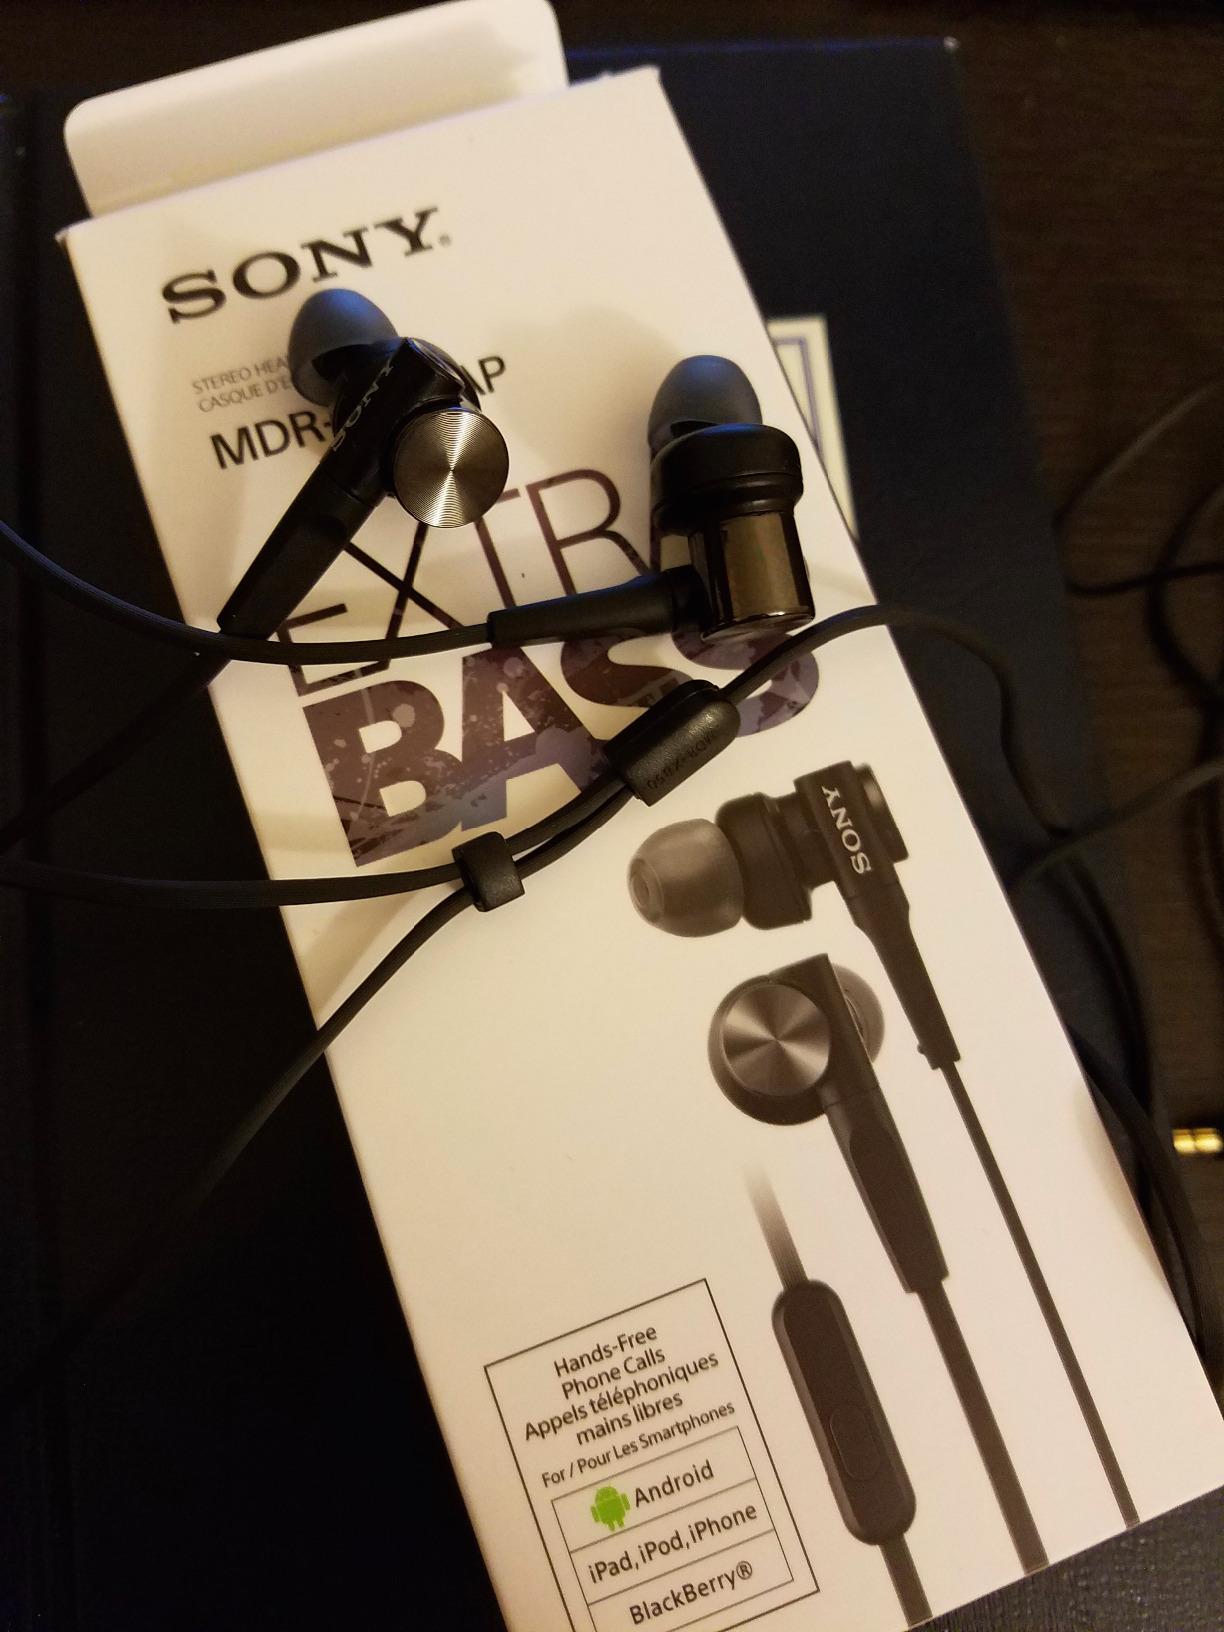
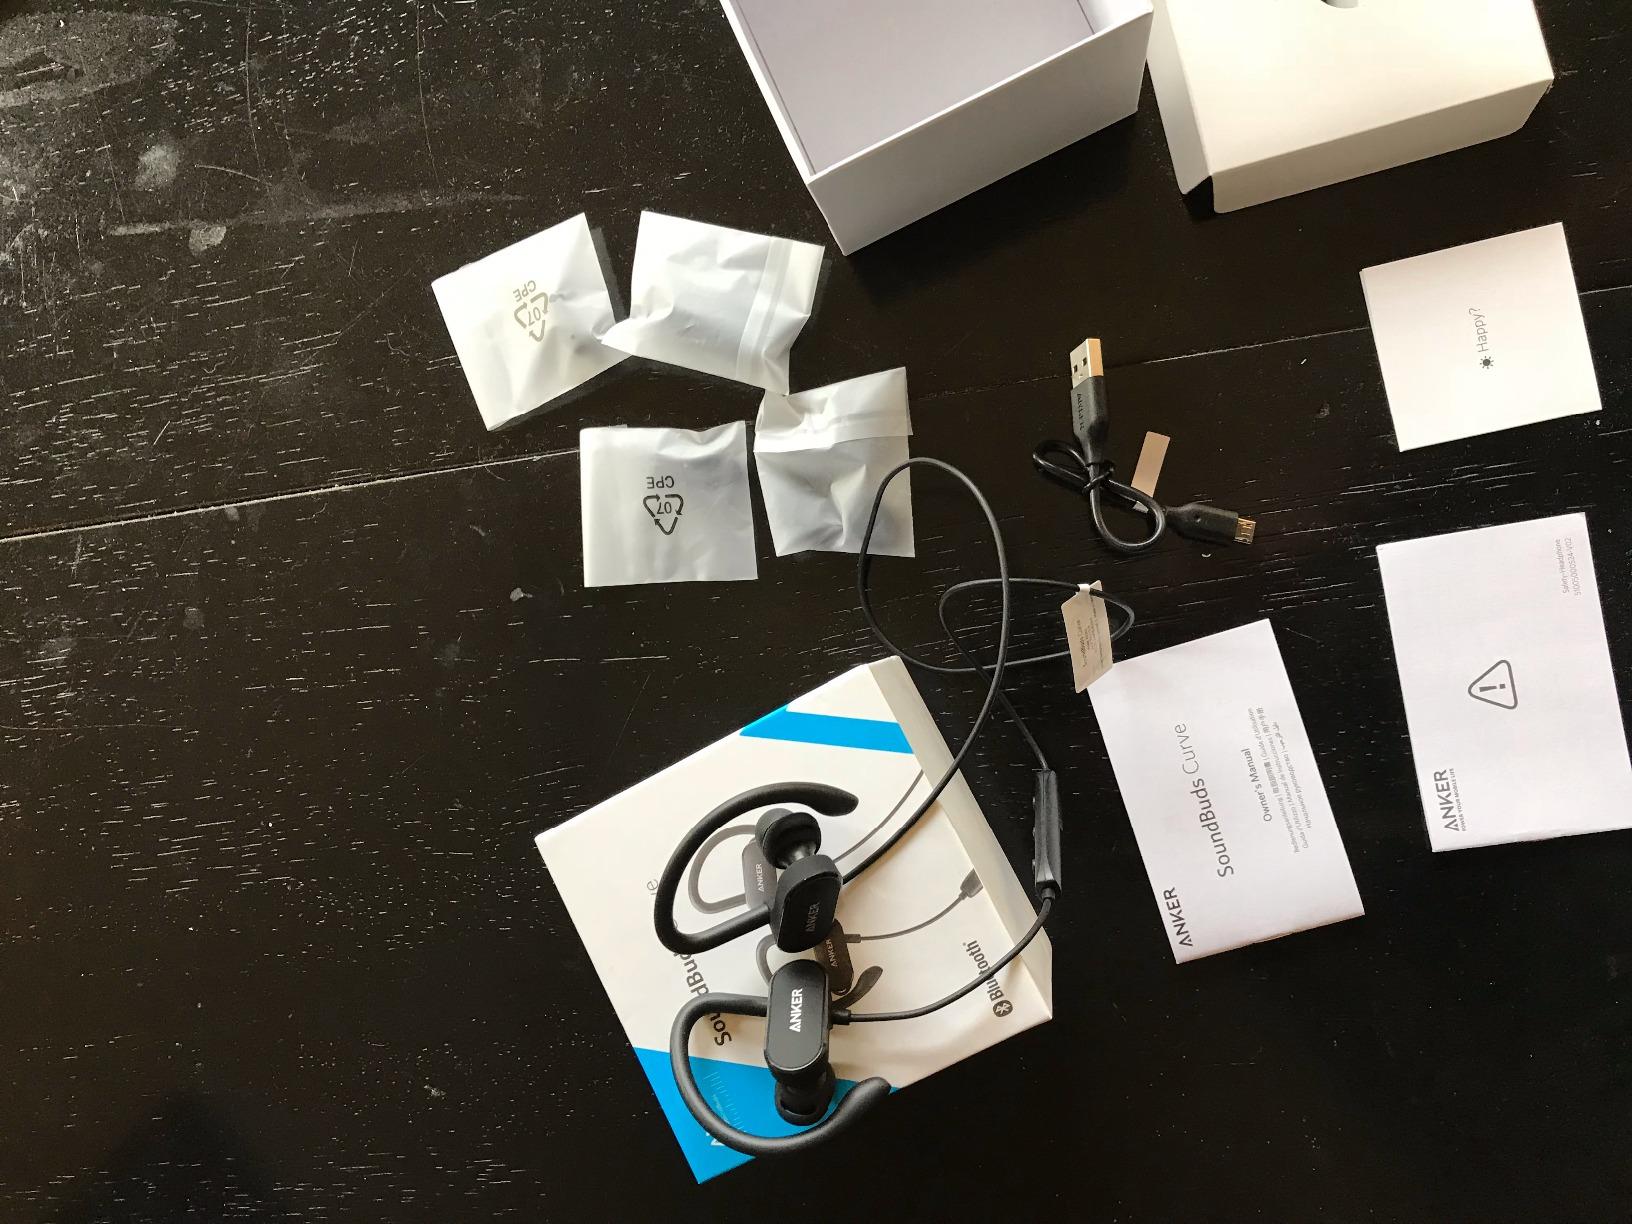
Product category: headphones
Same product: no